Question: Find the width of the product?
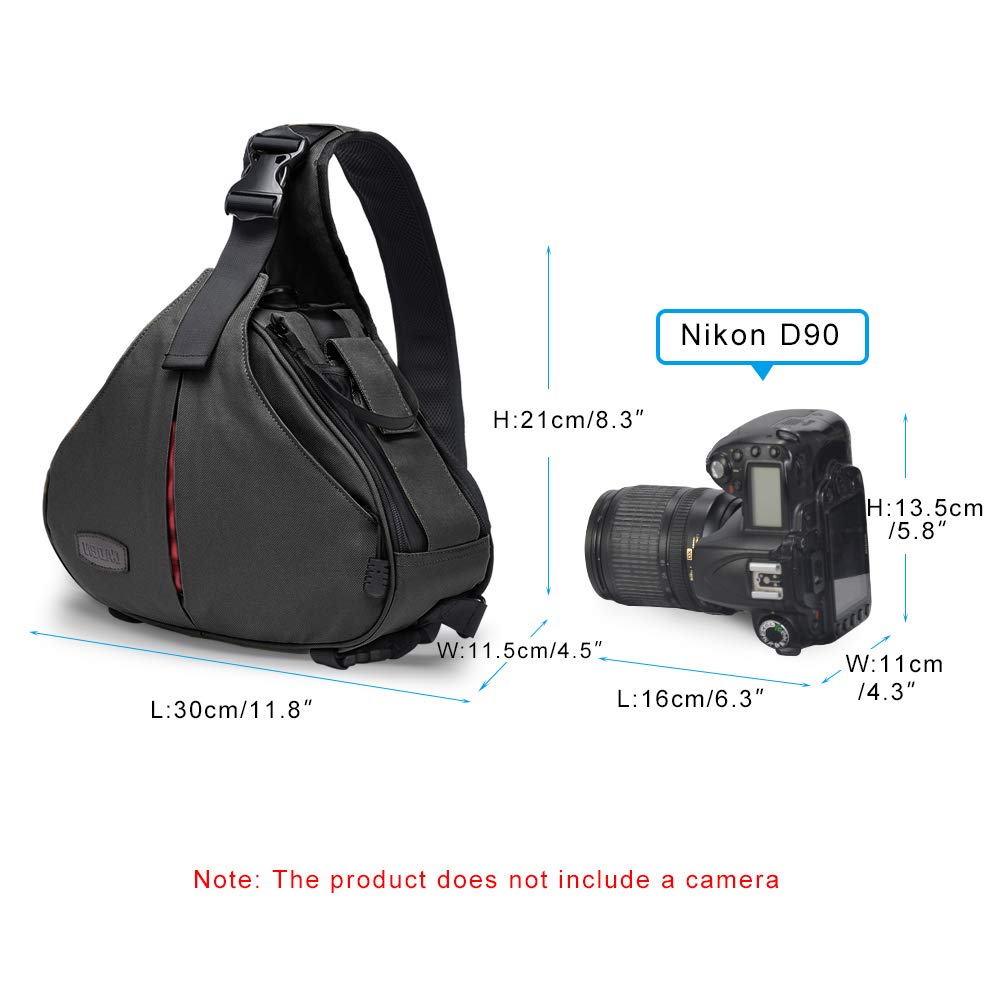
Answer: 30.0 centimetre